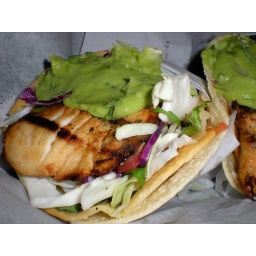
grilled chicken in corn tortilla with pico de gallo &amp;amp; black beans, jack cheese and guacamole